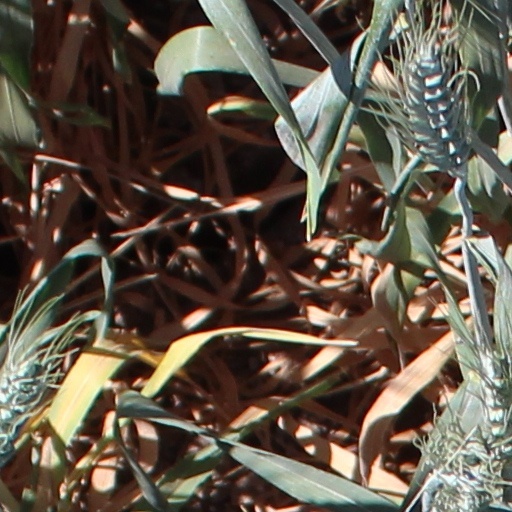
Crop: wheat